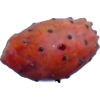
Label: cactus_fruit_red